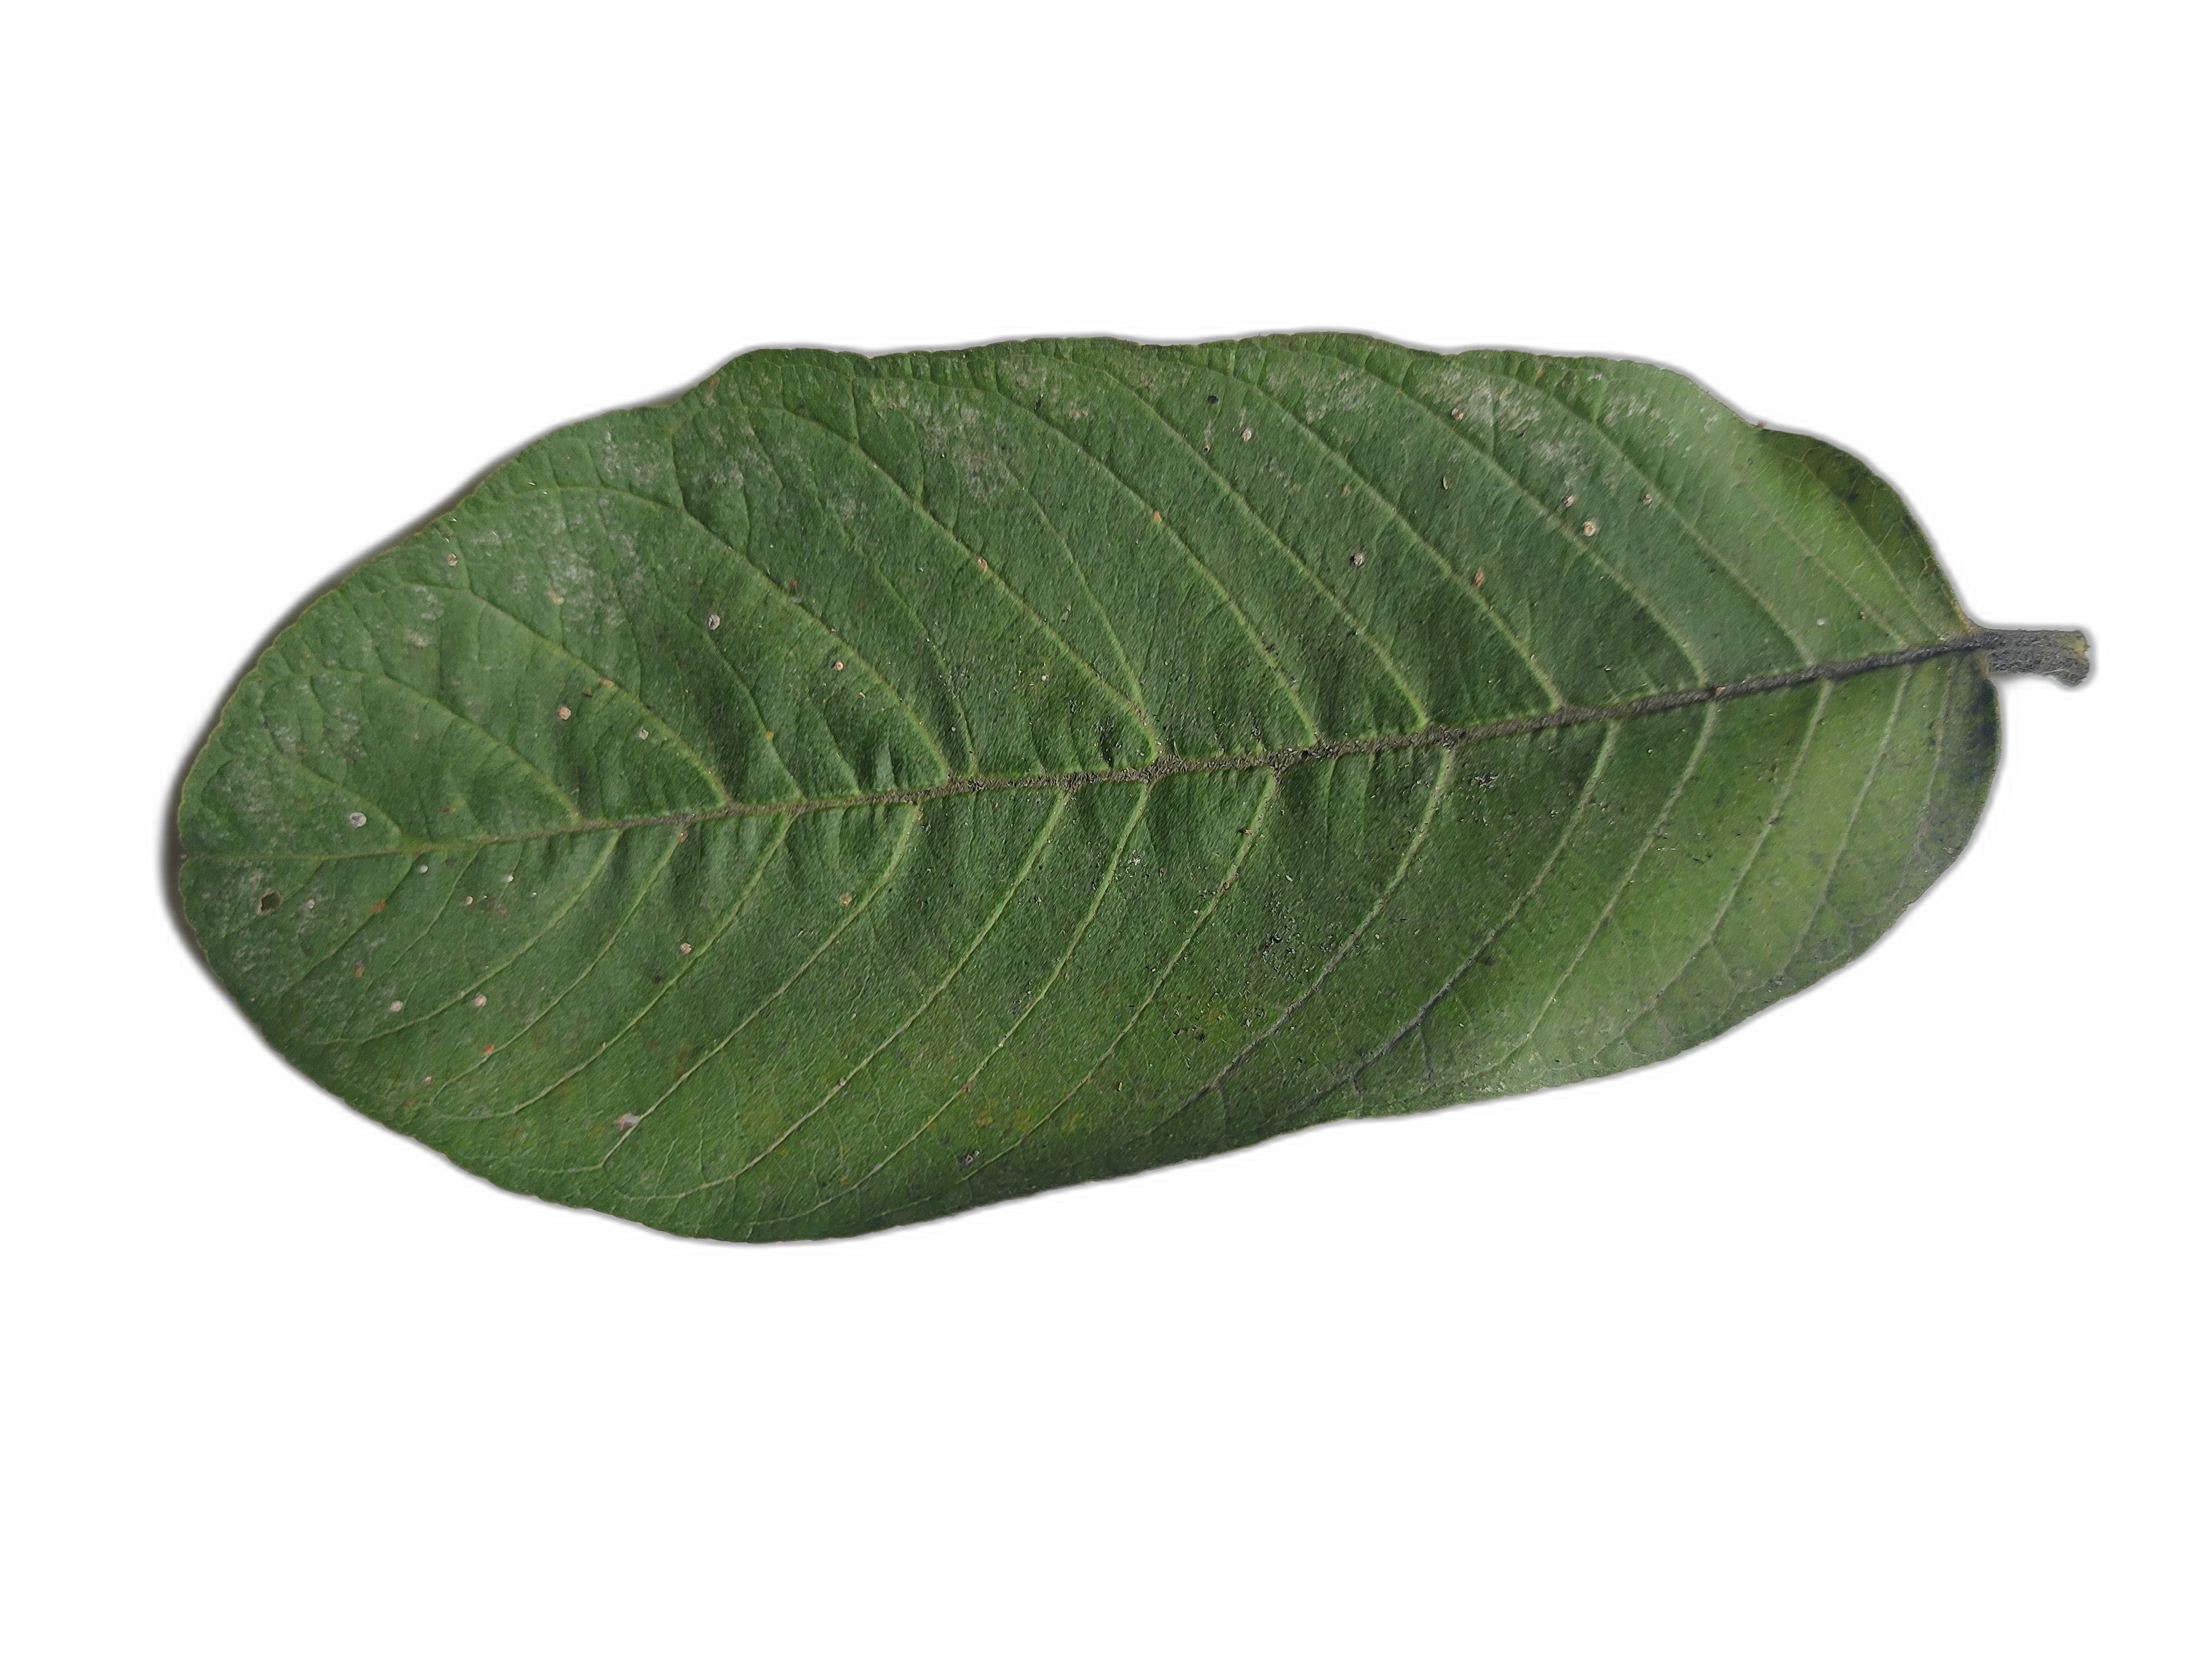
Plant part: leaf
Disease: Healthy